Ipatinga

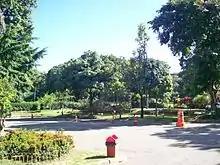
Interior of the Ipatinga Municipal Nursery

The construction of the EFVM through eastern Minas Gerais stimulated population growth along the banks of the Doce and Piracicaba rivers, as it would in the Vale do Aço region. On August 1, 1922, the Pedra Mole Station was inaugurated near the current Cariru neighborhood, and in the same year, the Nossa Senhora Station was built, leading to the emergence of the Córrego de Nossa Senhora or Horto de Nossa Senhora settlement in the present-day Horto neighborhood. At this location, the first pharmacy in the current Vale do Aço Metropolitan Region was established by pharmacist (and future politician) Raimundo Alves de Carvalho.